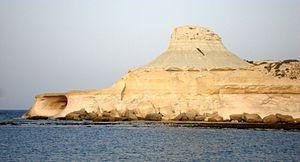
Xwejni est une ville de Malte située sur l'île de Gozo.